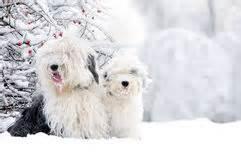
dog